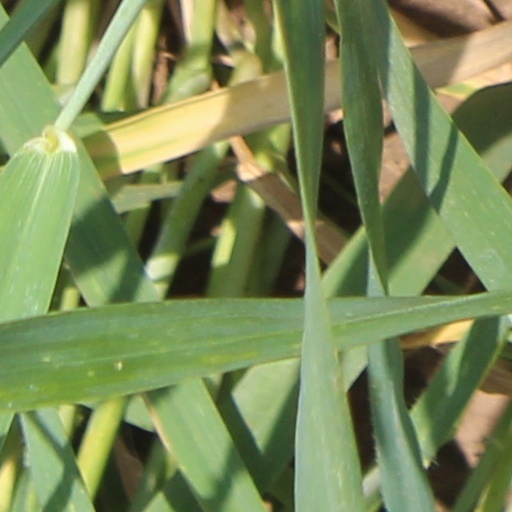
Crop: wheat